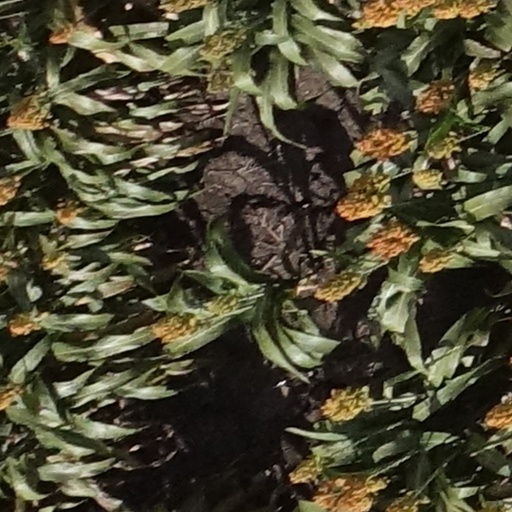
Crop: sorghum